February 2054 lunar eclipse

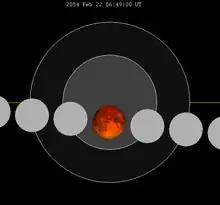
The Moon's hourly motion shown right to left

A total lunar eclipse will occur at the Moon’s ascending node of orbit on Sunday, February 22, 2054, with an umbral magnitude of 1.2781. A lunar eclipse occurs when the Moon moves into the Earth's shadow, causing the Moon to be darkened. A total lunar eclipse occurs when the Moon's near side entirely passes into the Earth's umbral shadow. Unlike a solar eclipse, which can only be viewed from a relatively small area of the world, a lunar eclipse may be viewed from anywhere on the night side of Earth. A total lunar eclipse can last up to nearly two hours, while a total solar eclipse lasts only a few minutes at any given place, because the Moon's shadow is smaller. Occurring about 1.2 days before perigee (on February 21, 2054, at 2:55 UTC), the Moon's apparent diameter will be larger.